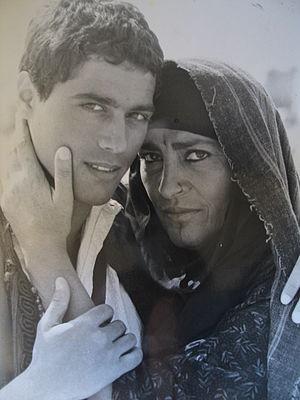
Le Lion du désert est un film américano-libyen de Moustapha Akkad sorti en 1981.